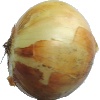
Label: white_onion